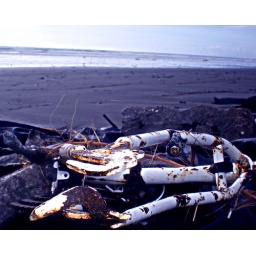
bike frame sunken in the sand